Fishel Jacobs

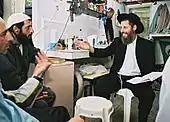
Photo of Rabbi Fishel Jacobs teaching inmates in Israeli Prison

After spending fourteen years studying in the rabbinical school, Tomchei Temimim, in Kfar Chabad, Israel, Jacobs served as emissary of the Lubavitcher Rebbe, Rabbi Menachem Schneersohn from 1998 to 2007, and the Chabad-Lubavitch Campus chaplain at Tel Aviv University. Concurrently, from 1992 until 2005 he served as a full-time chaplain, a staff-officer with the rank of Major, in the Israel Prison Service (IPS).